George Dawson (builder)

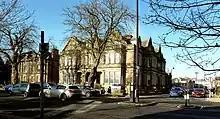
Vanderbilt Court, Dawson's residence

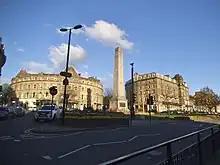
Prospect Crescent (left)

Dawson's most important works of property development were completed between 1867 and 1889, aided by his working partnership with architect John Henry Hirst (1826–1882) of Bristol.